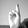
ASL letter: R